Ford Fusion (Americas)

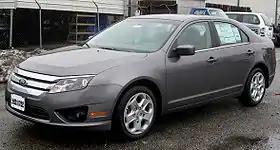
2010 facelift

For the 2010 model year, Ford facelifted the Fusion, along with its badge engineered variants, the Mercury Milan and Lincoln MKZ, with revised front and rear end fascias, interior and powertrain. Powertrain options are similar to those that debuted on the 2009 Ford Escape, including the new 2.5 L I4 and 3.0 L PIP Duratec series V6 engine coupled to Ford's new 6F35 six-speed transmission. The 3.0 L Duratec provided with E85 fuel capability, while the I4 provided . The 3.5 L Duratec 35 producing was standard in the Fusion Sport. The I4 and 3.0 L V6 engines included adaptive knock control and aggressive deceleration fuel cutoff features to improve fuel economy. Interior changes included a new optional 8" screen navigation control system, a new center console design, and Ford's new trademark "Ice Blue" illumination for the controls and gauges that is shared with the current Ford Focus and Ford F-150.